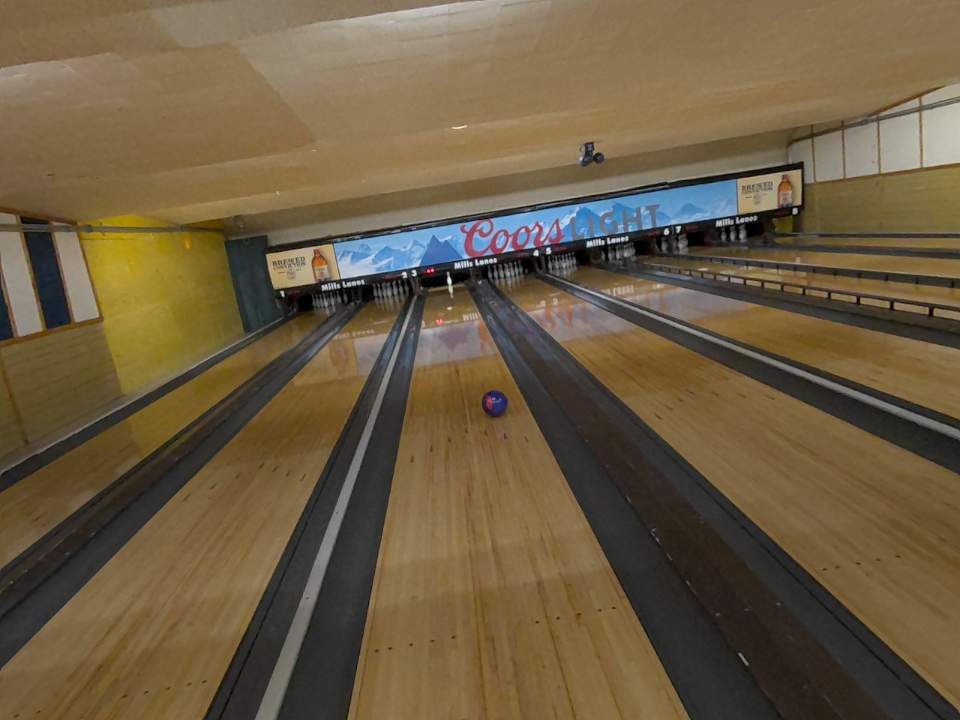
Object: bowling_ball